Stig Norén

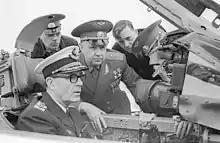
Lieutenant General Norén test a MiG-21 aircraft in the Soviet Union in 1972.

In 1960 Norén was promoted to major general and appointed Chief of the Air Staff. As Chief of the Air Staff, he was one of the promoters of a joint executive management of the entire Swedish defence. Norén stayed as Chief of the Air Staff until 1964 when he was appointed Commanding General of the 1st Air Command (E 1). After two years Norén was promoted to lieutenant general and was appointed military commander of the Southern Military District (Milo S). He was the first military commander of Milo S with overall responsibility for the army, navy and air force under the new military area organisation. Norén was appointed Chief of the Air Force in 1968 and was then faced with several difficult decisions. Increased financial resources coupled with increasing demands on the aircraft's performance and the effects of weapons imbued the defense debate. In the military command he conveyed his views in a way that created respect. He was then able to fulfill the Air Force's requirements, so that the Swedish air defense still would remain a significant factor in the Swedish defense. Norén would remain as Chief of the Air Force until 1973 when he retired and was promoted to full general.